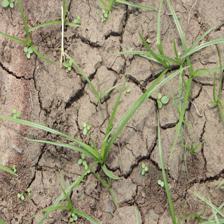
Label: Grass